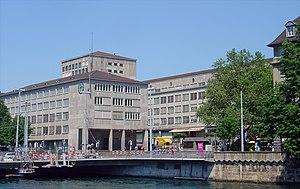
Zurich